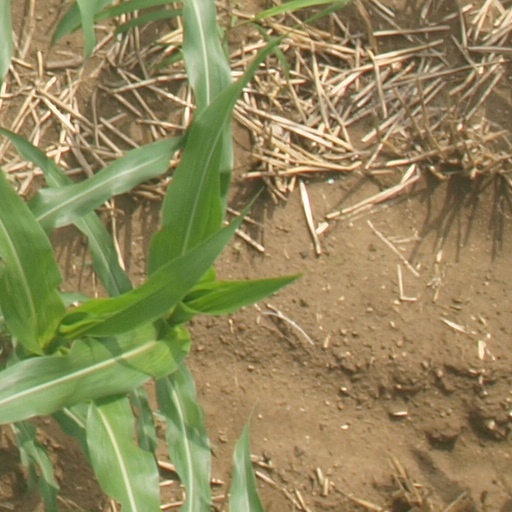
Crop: maize; corn